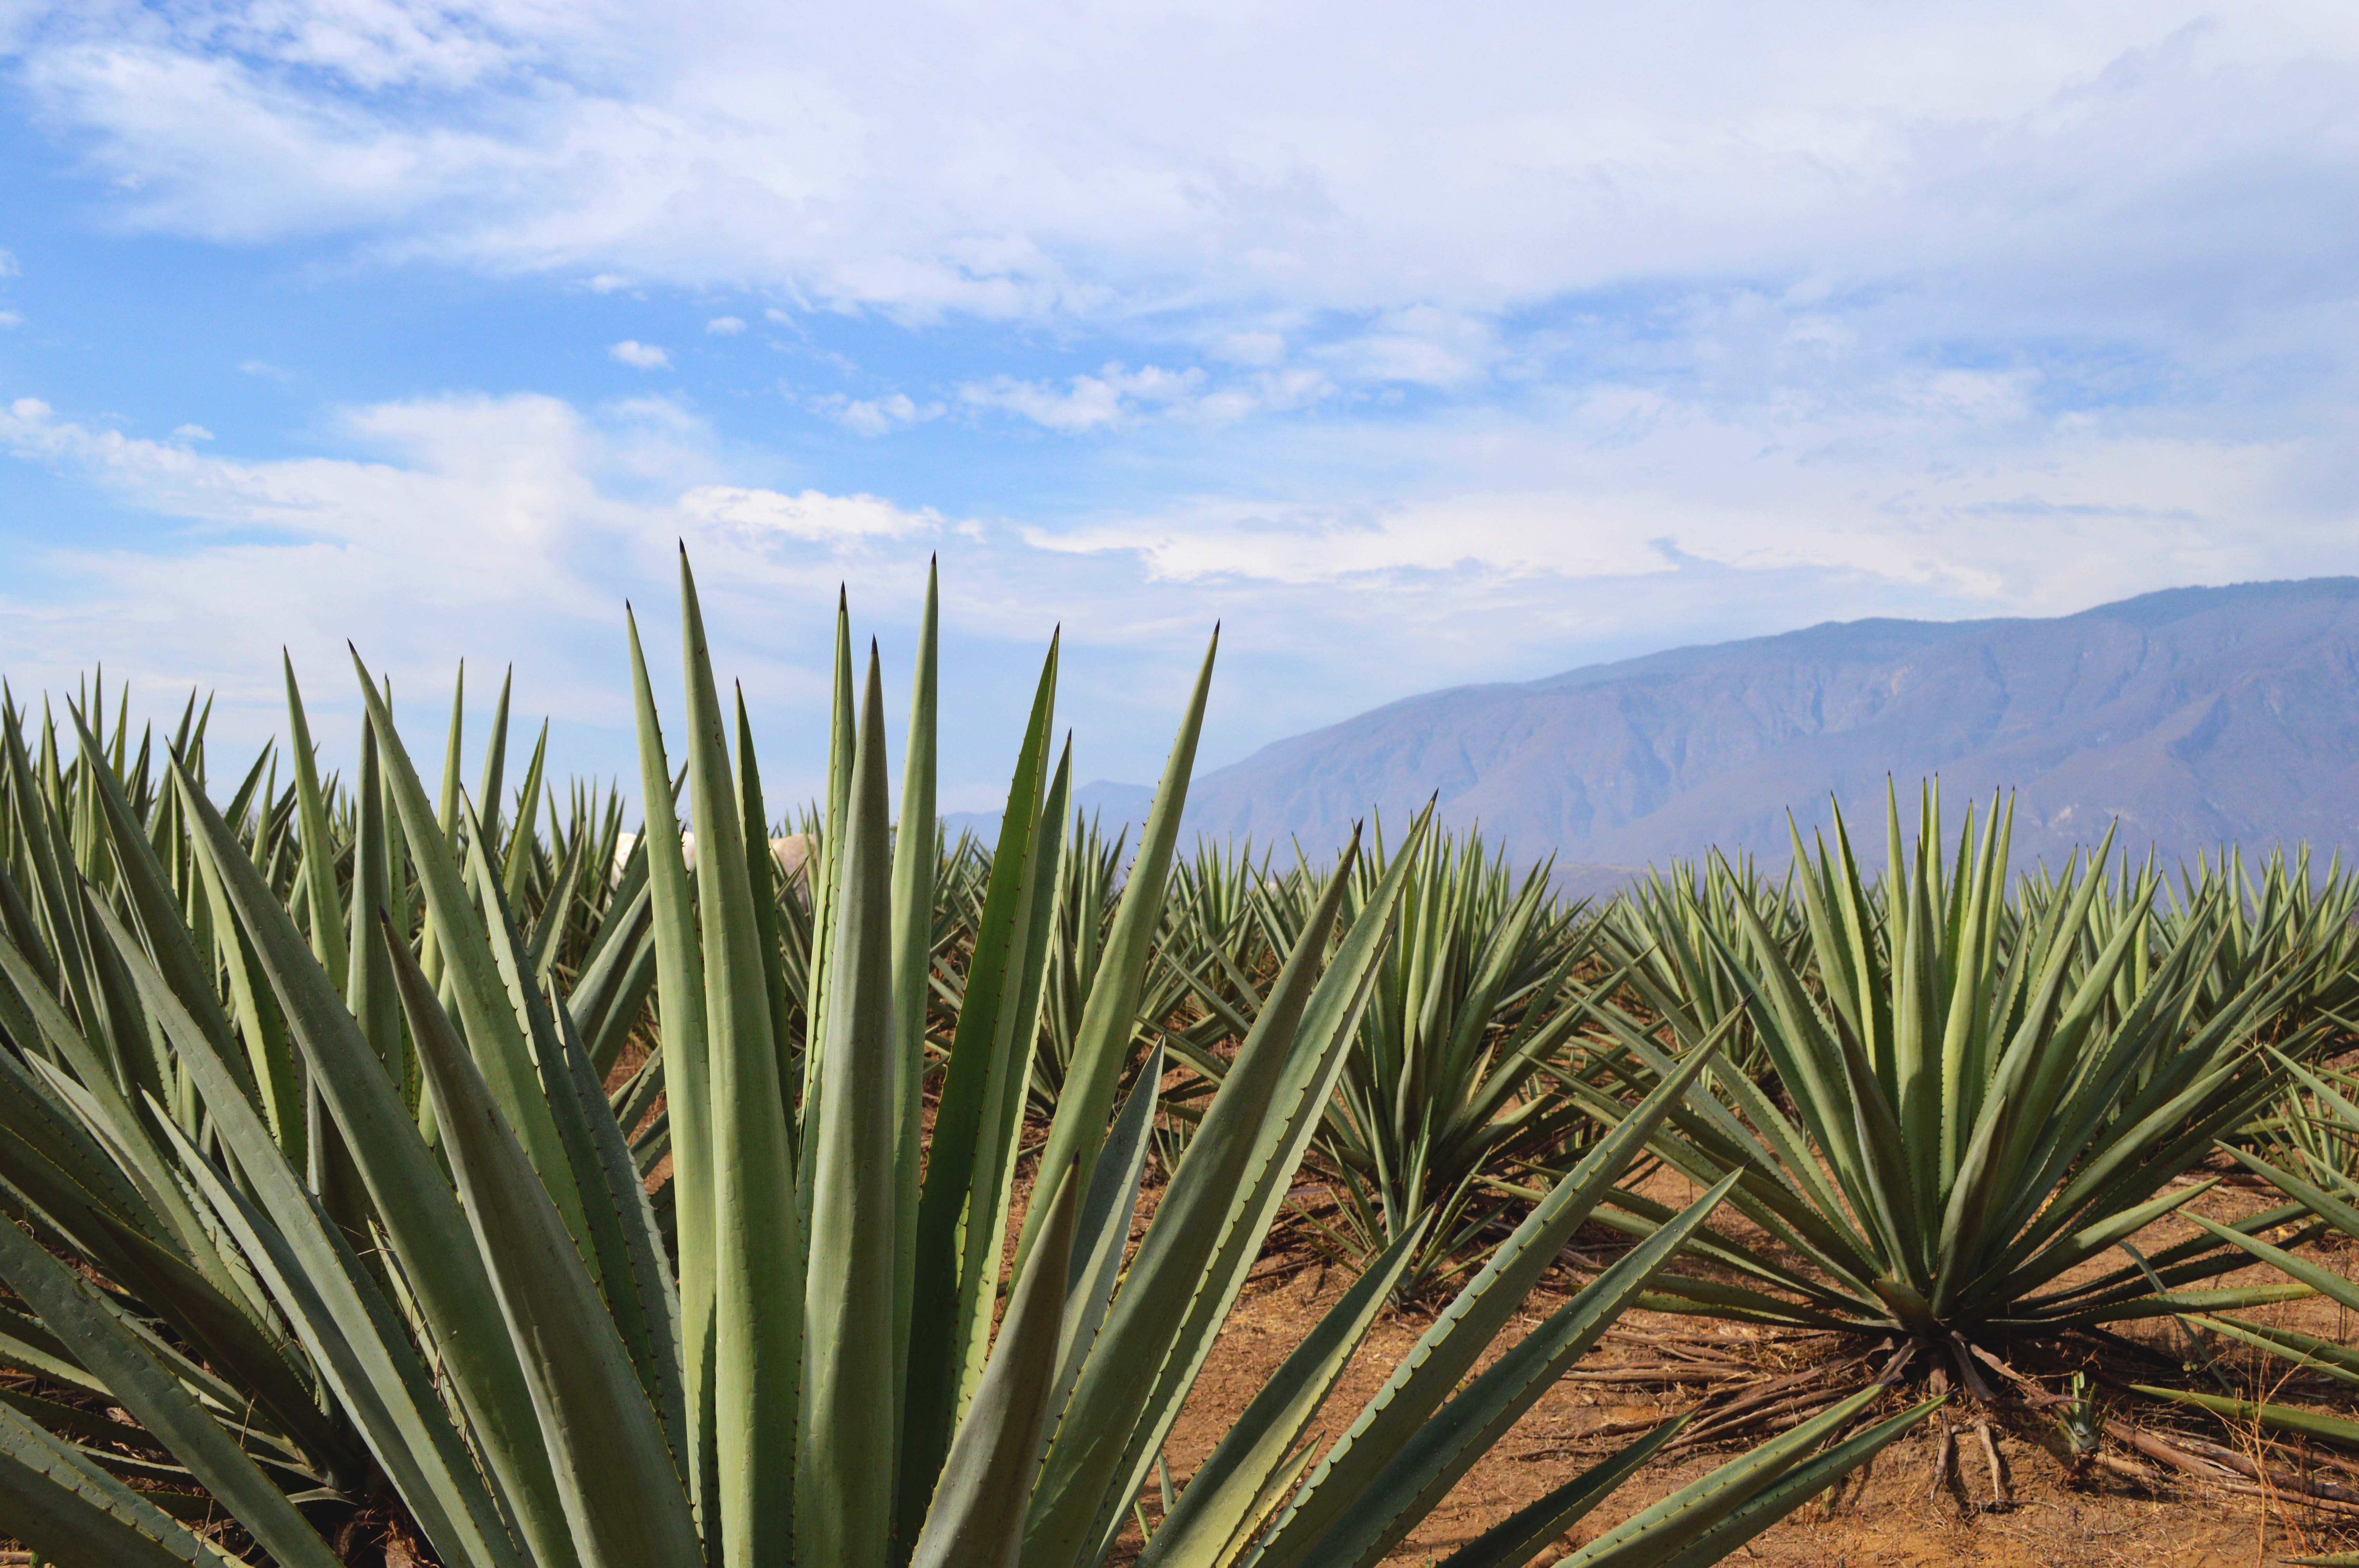
sky, plant, vegetation, agave azul, agave, shrubland, plant community, arecales, tree, grass, cactus, palm tree, landscape, field